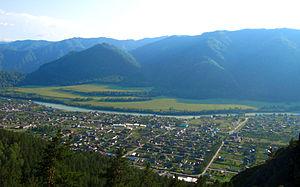
Tchemal est un village de la république de l'Altaï, en Russie, et le centre administratif du raïon de Tchemal. Sa population s'élevait à 3 782 habitants en 2013.